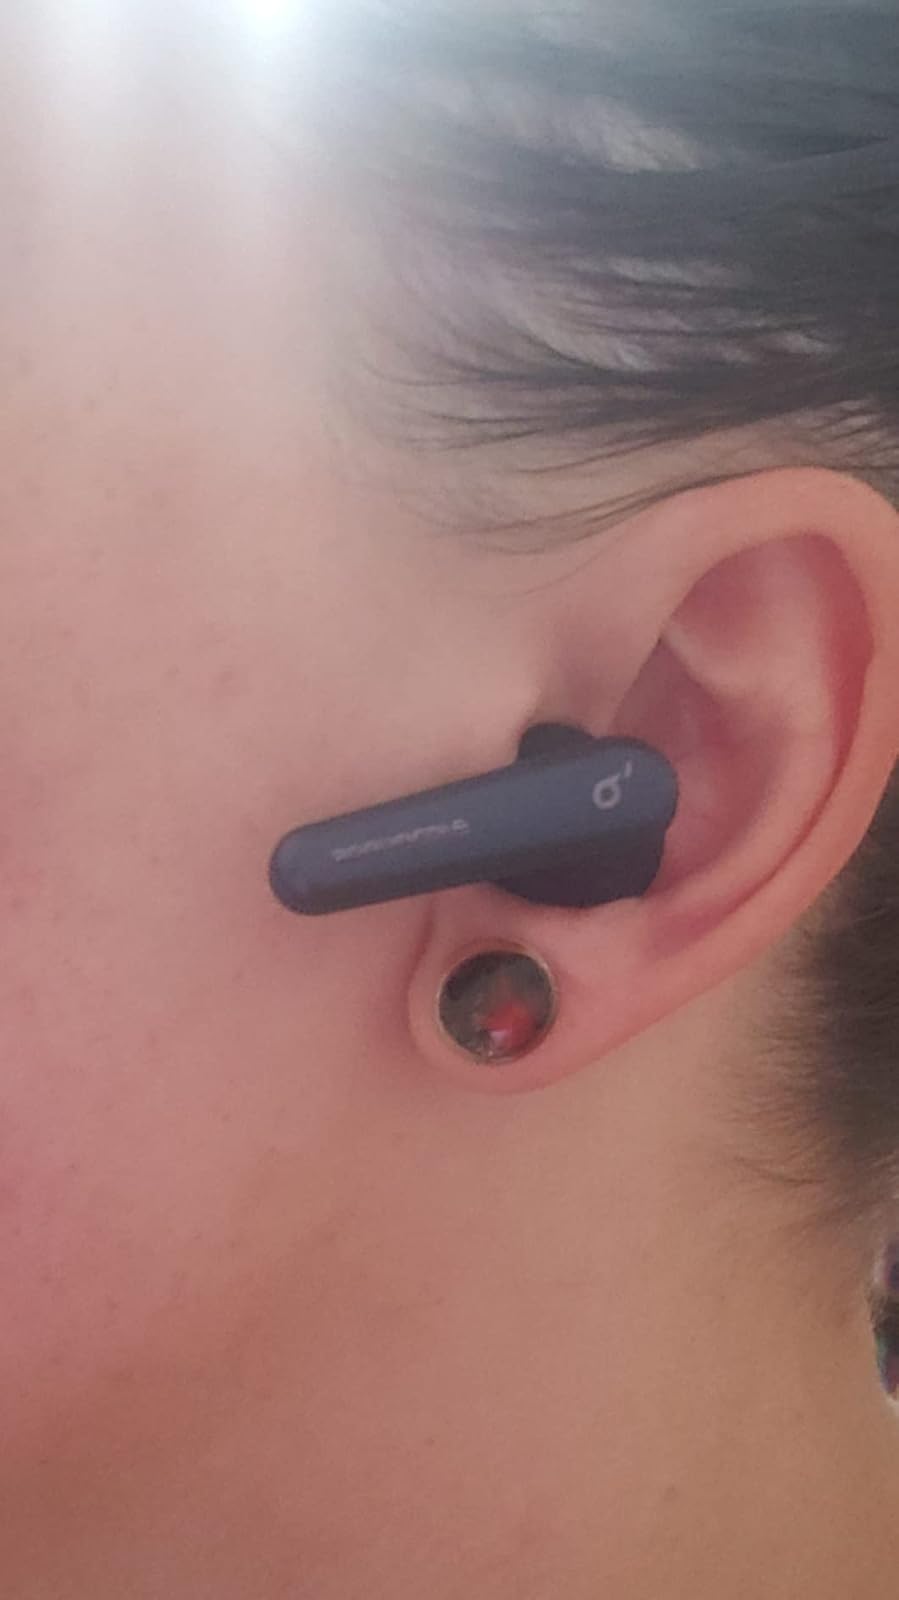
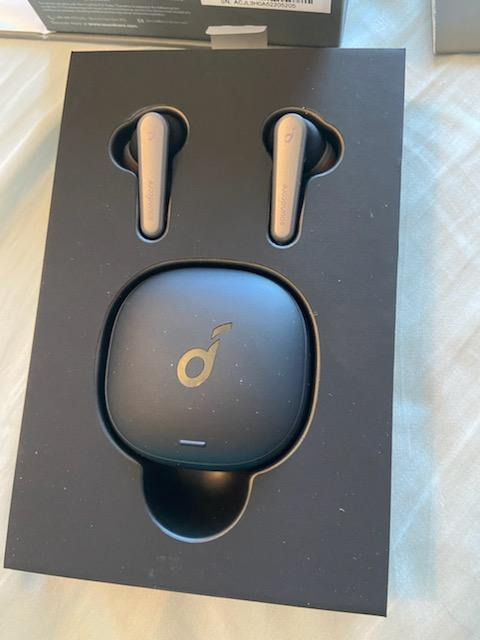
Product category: earbuds
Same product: yes